Chromatography

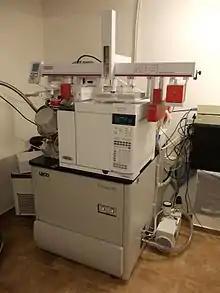
Two-dimensional chromatograph GCxGC-TOFMS at Chemical Faculty of GUT Gdańsk, Poland, 2016

In some cases, the selectivity provided by the use of one column can be insufficient to provide resolution of analytes in complex samples. Two-dimensional chromatography aims to increase the resolution of these peaks by using a second column with different physico-chemical (chemical classification) properties. Since the mechanism of retention on this new solid support is different from the first dimensional separation, it can be possible to separate compounds by two-dimensional chromatography that are indistinguishable by one-dimensional chromatography. Furthermore, the separation on the second dimension occurs faster than the first dimension. An example of a TDC separation is where the sample is spotted at one corner of a square plate, developed, air-dried, then rotated by 90° and usually redeveloped in a second solvent system.